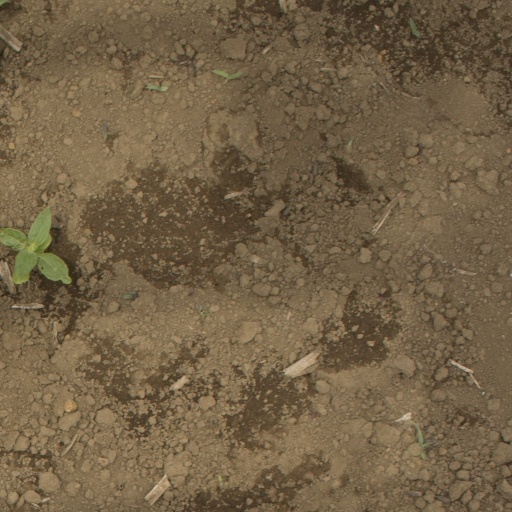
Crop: Jerusalem artichoke